Robert VI of Auvergne

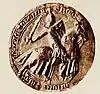
Seal of Robert VI

Robert VI of Auvergne ( 12501317) was count of Auvergne and Boulogne from 1277 until his death.